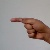
The image shows a hand gesture representing the letter 'G' in Indian Sign Language.